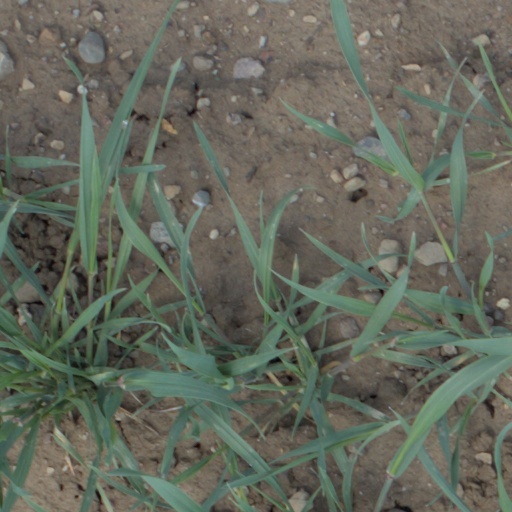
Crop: wheat